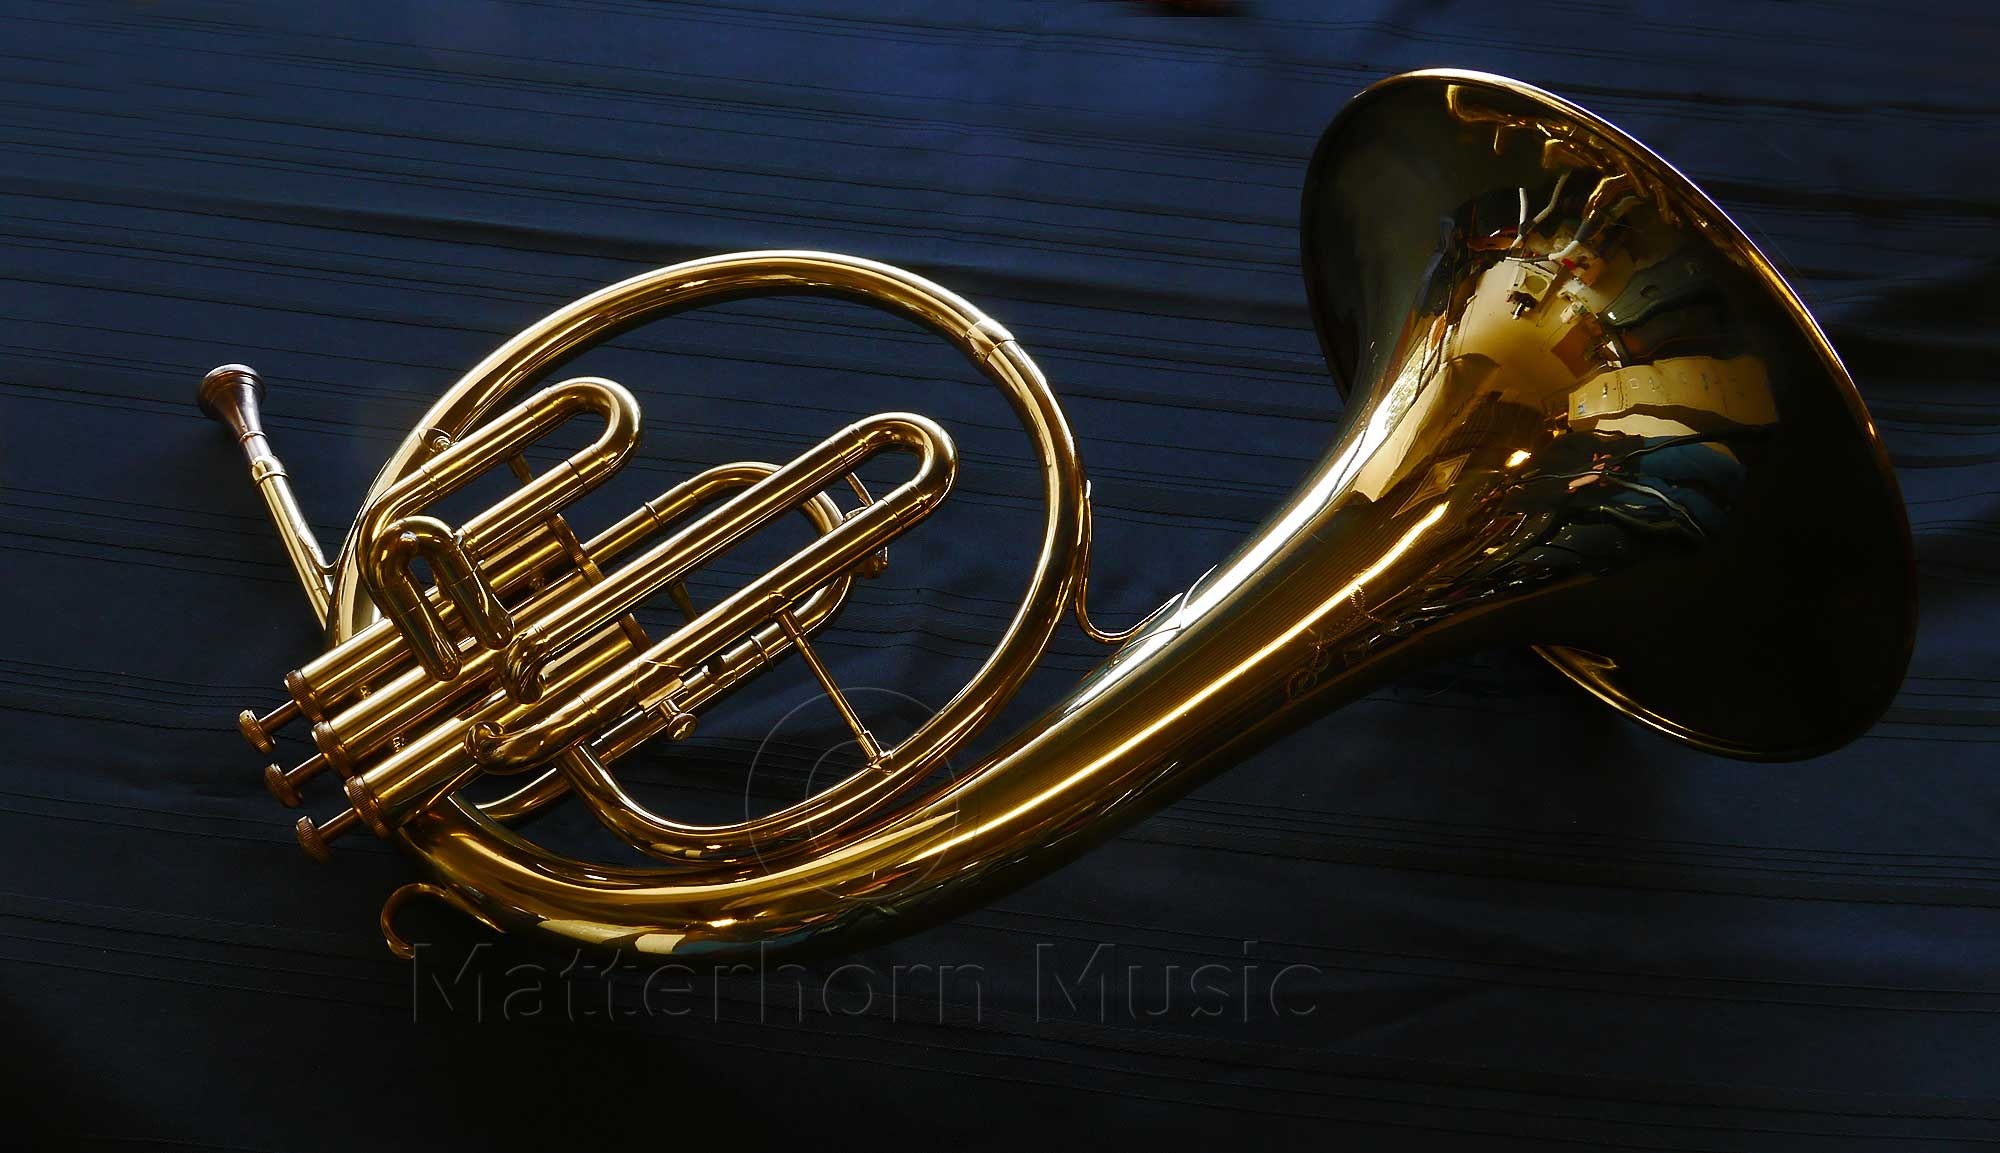
Piper Mellophone in F - Used
Details Stencil Name: Piper Manufacturer: Likely Amati (?) Serial #: 626XXX Pitched in F Description If you like the weird and odd brass winds, this one is for you. A very nicely preserved F mellophone stencilled with the name Piper. Who made it? We can't say for sure, but it has the hallmarks of Amati. Comes complete with original case and MP.
Brand: Piper
Category: Arts & Entertainment > Hobbies & Creative Arts > Musical Instruments > Brass Instruments > Alto & Baritone Horns > Mellophones